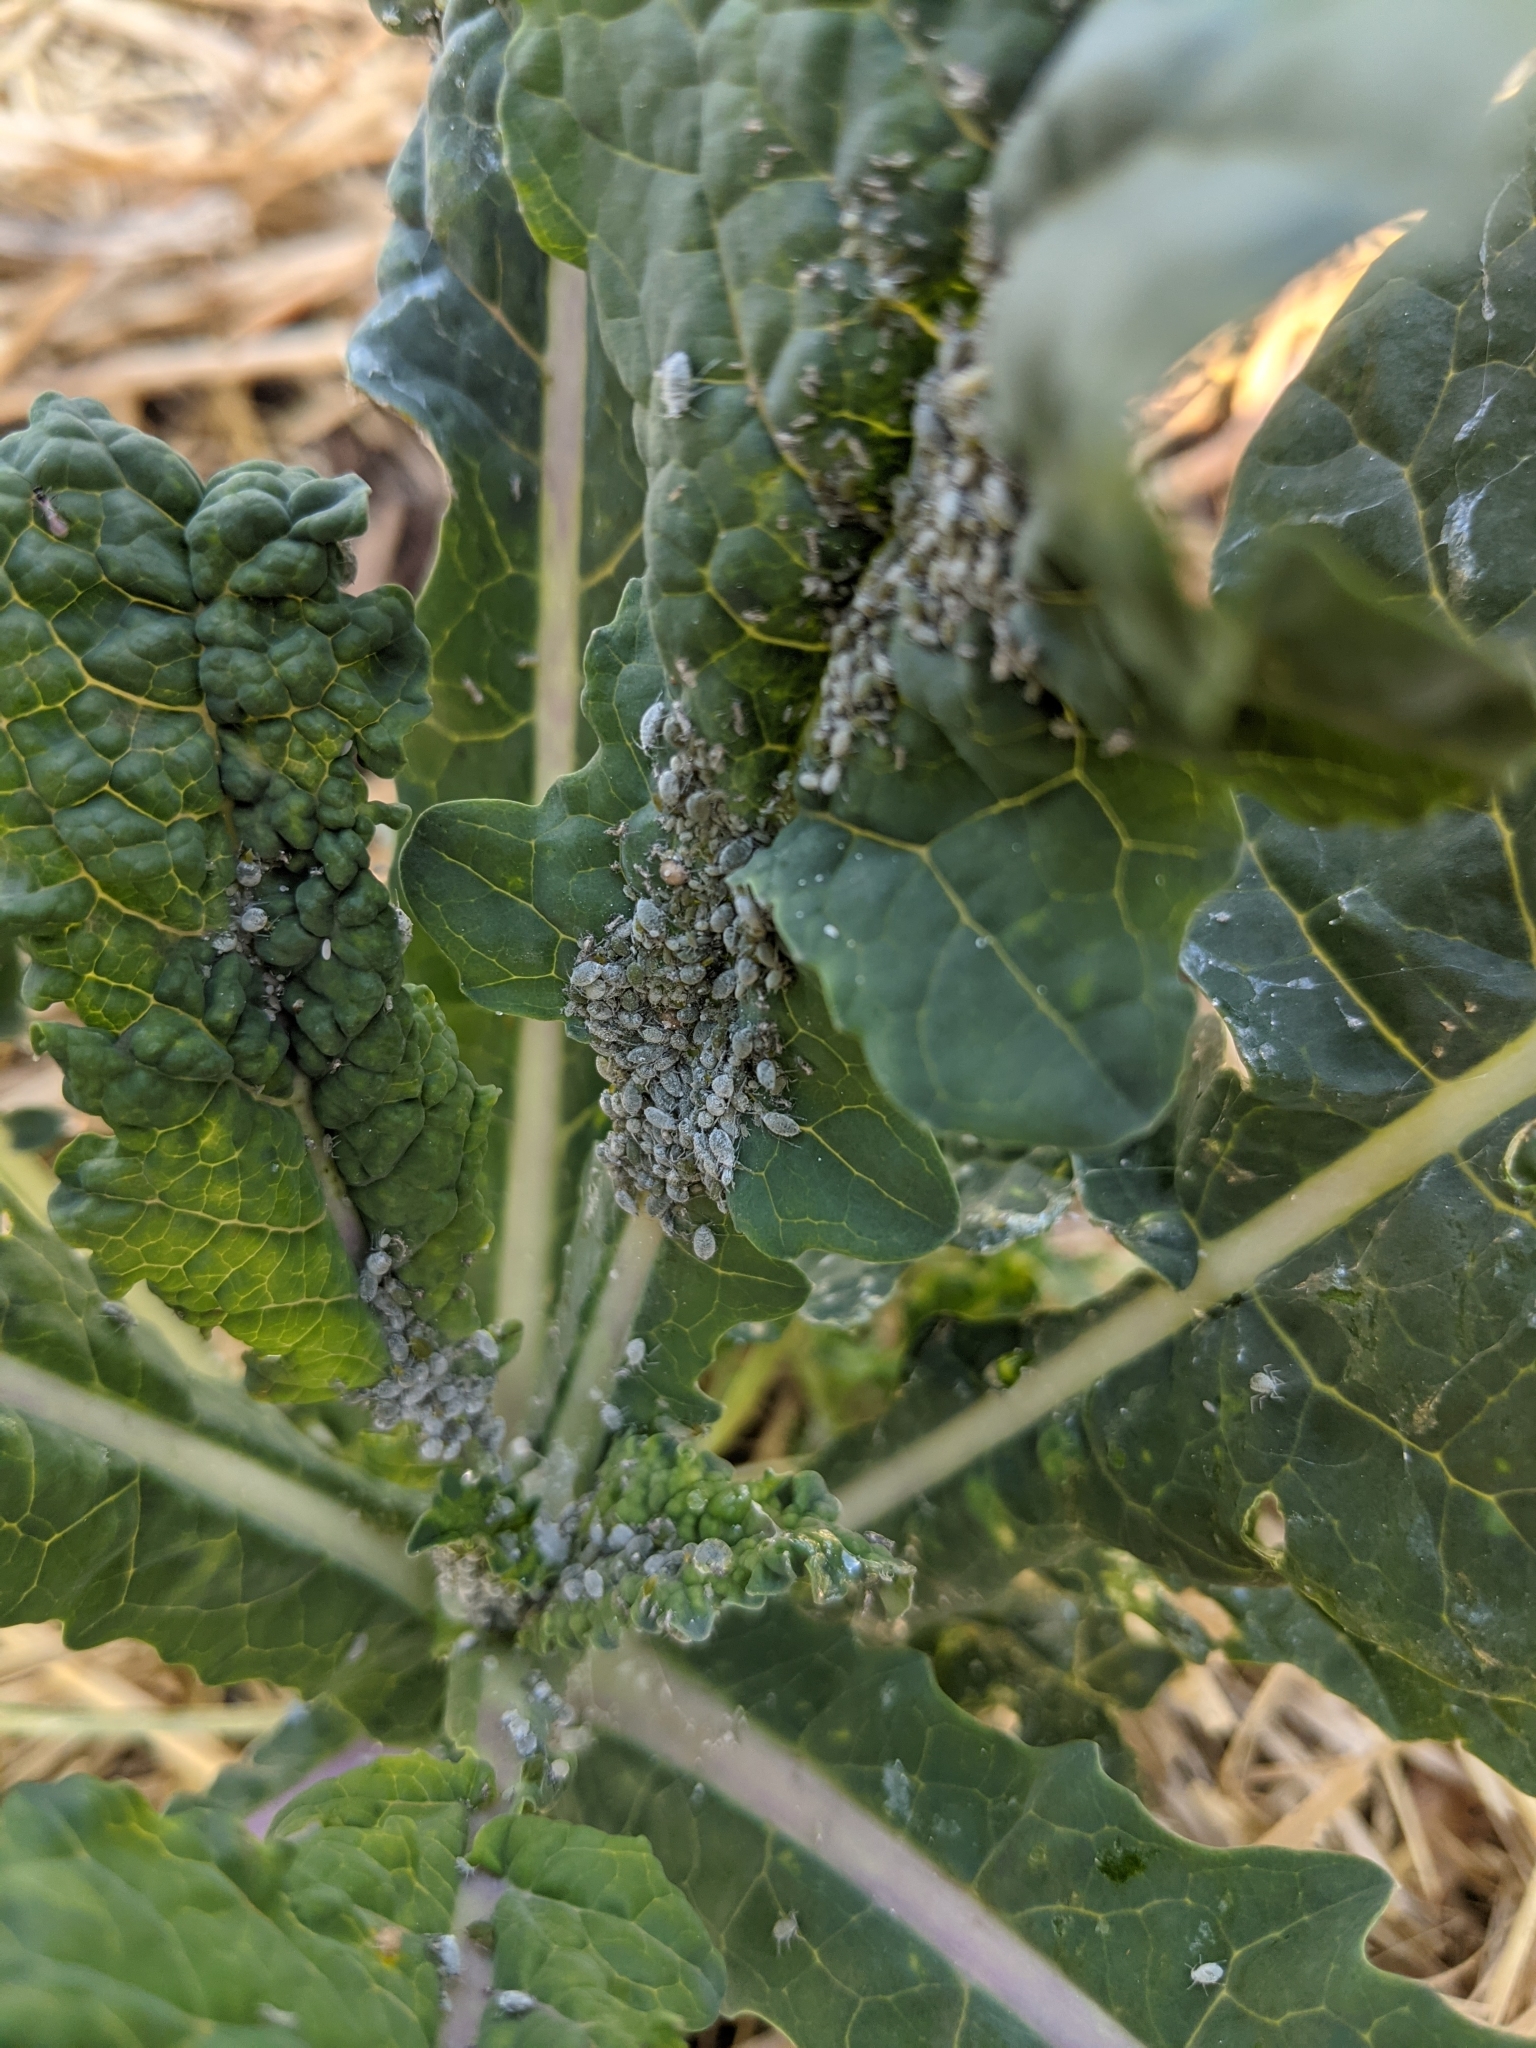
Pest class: cabbage_aphid